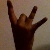
The image shows a hand gesture representing the number 8 in Indian Sign Language.